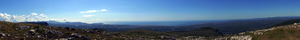
Vue de la côte d'Azur depuis le baou des Blaquières, dans les collines vençoises (Alpes-Maritimes, France). Panorama réalisé à partir de clichés multiples avec hugin.
Jean Dubuffet est un peintre, sculpteur et plasticien français, le premier théoricien d'un style d'art auquel il a donné le nom d'« art brut », des productions de marginaux ou de malades mentaux : peintures, sculptures, calligraphies, dont il reconnaît s'être lui-même largement inspiré.